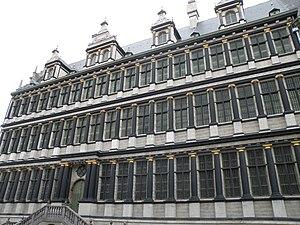
L'hôtel de ville de Gand, vu de Botermarkt.
Gand, en néerlandais : Gent, est une ville belge néerlandophone, située en Région flamande au confluent de la Lys et de l'Escaut. C'est le chef-lieu de la province de Flandre-Orientale et depuis 1559 le siège de l'évêché de Gand. Avec 255 000 habitants, c'est la deuxième commune la plus peuplée de Belgique, après Anvers. L'agglomération gantoise compte environ 455 000 habitants.